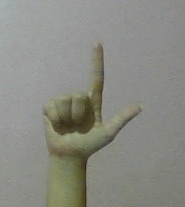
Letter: laam